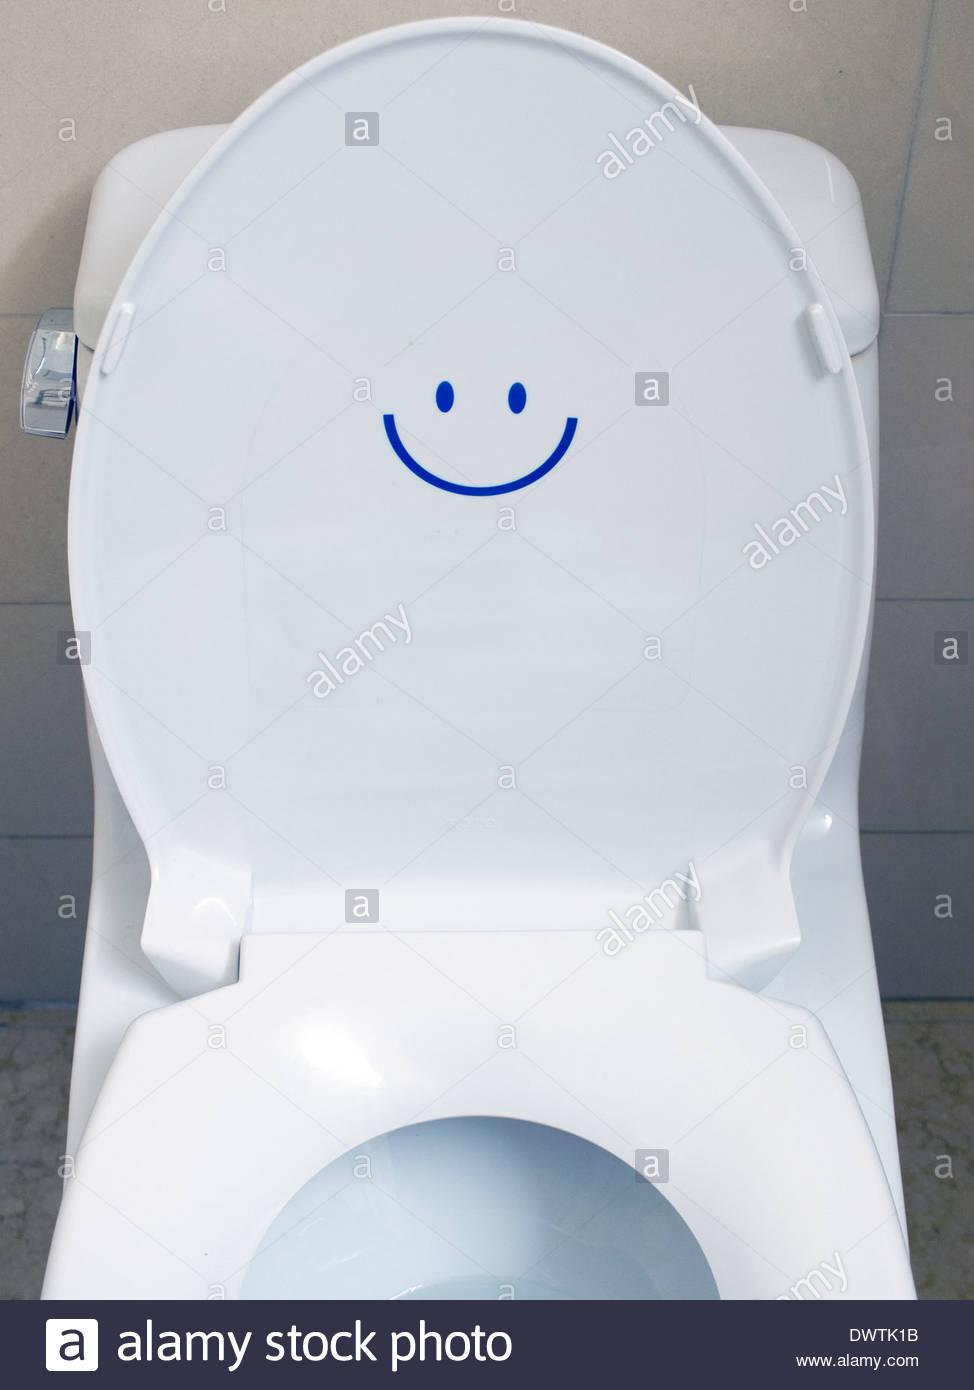
happy toilet seat in a hotel
Relation: Visible, Subjective